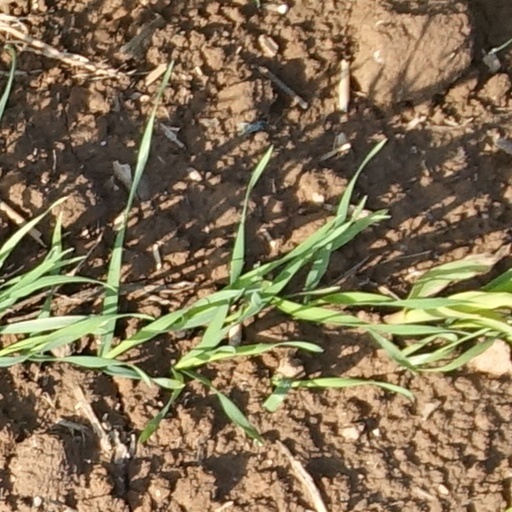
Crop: wheat